Hardouin de Péréfixe de Beaumont

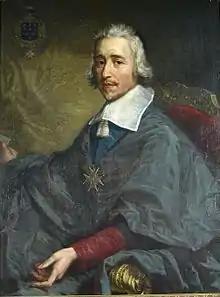
Hardouin de Péréfixe de Beaumont, Archbishop of Paris

Paul Philippe Hardouin de Beaumont de Péréfixe (1606 – 1 January 1671) was a French historian and clergyman. He was bishop of Rodez, then archbishop of Paris.